Chainsaw safety features

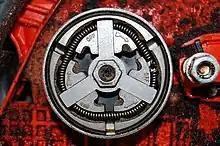
Centrifugal clutch

The centrifugal clutch disengages the chain from the engine when the engine is only at idling speed, engaging the drive automatically when the throttle is squeezed and the engine is at full speed. The purpose of this clutch is to avoid having a moving chain when the saw is idling and temporarily not cutting. At idle the chain should not move.